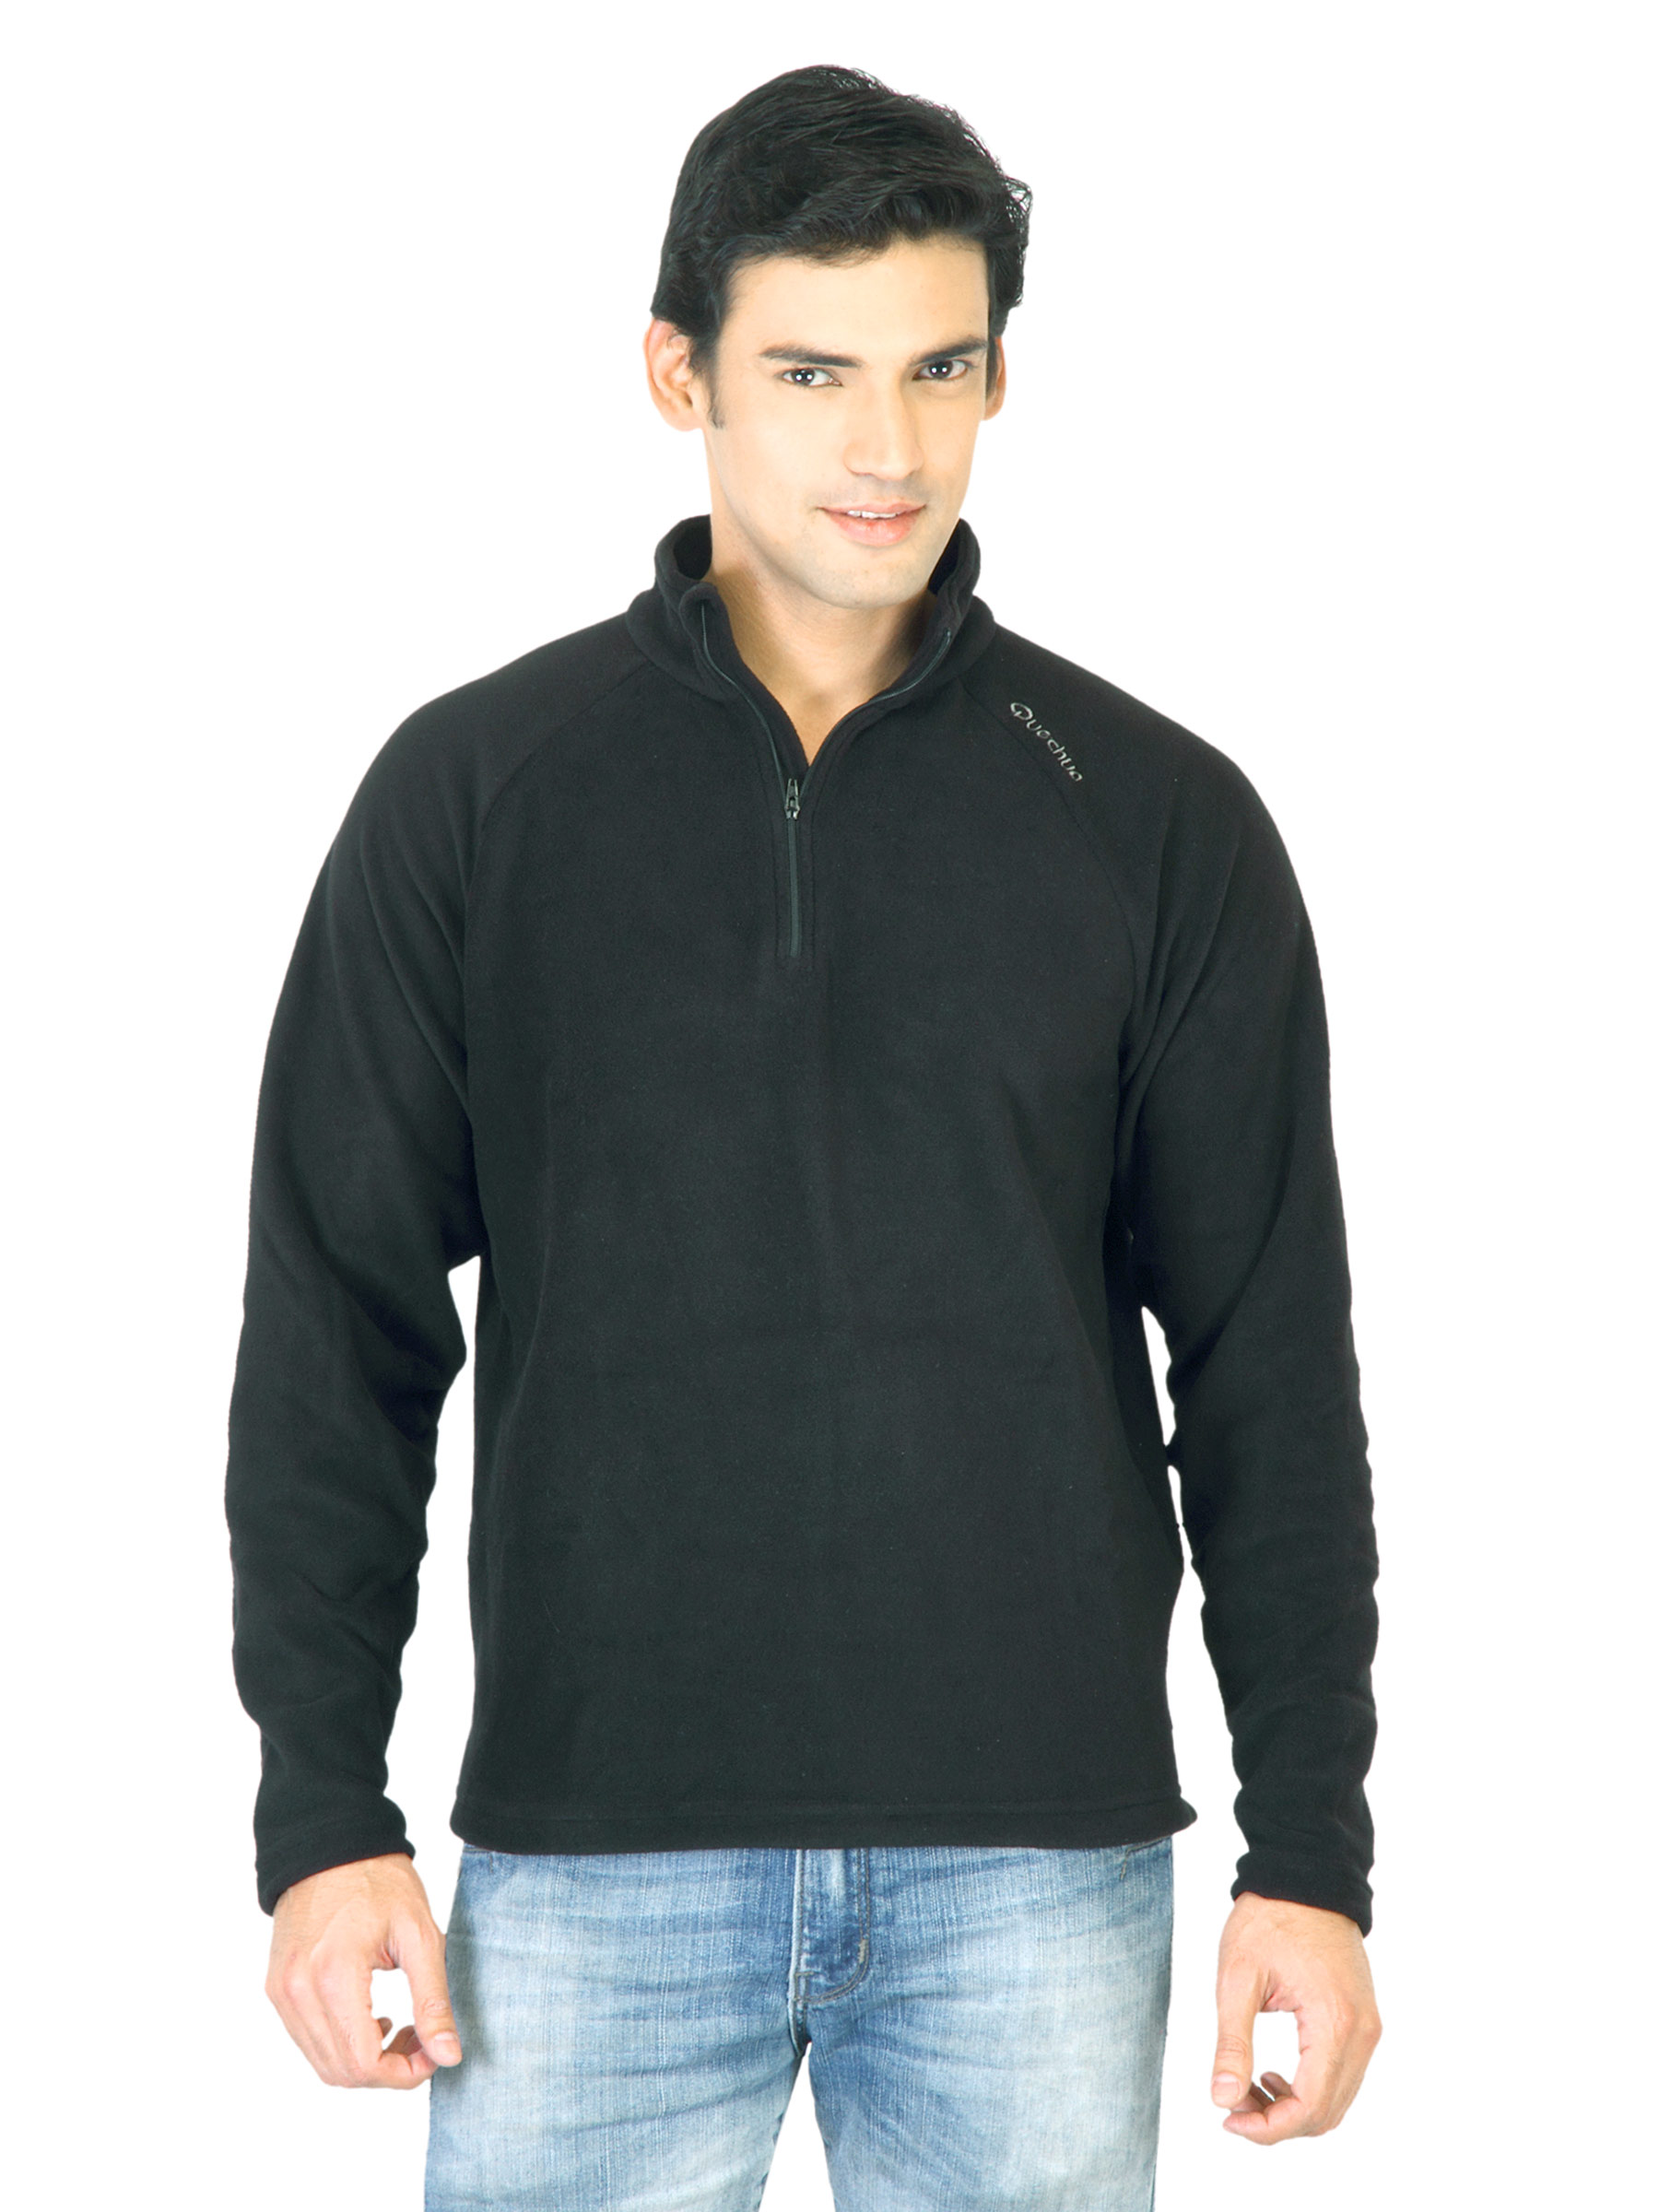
Quechua Men Warm Fleece Black Jacket
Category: Apparel / Topwear / Jackets
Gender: Men
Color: Black
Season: Fall 2011
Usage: Casual